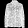
Label: Shirt